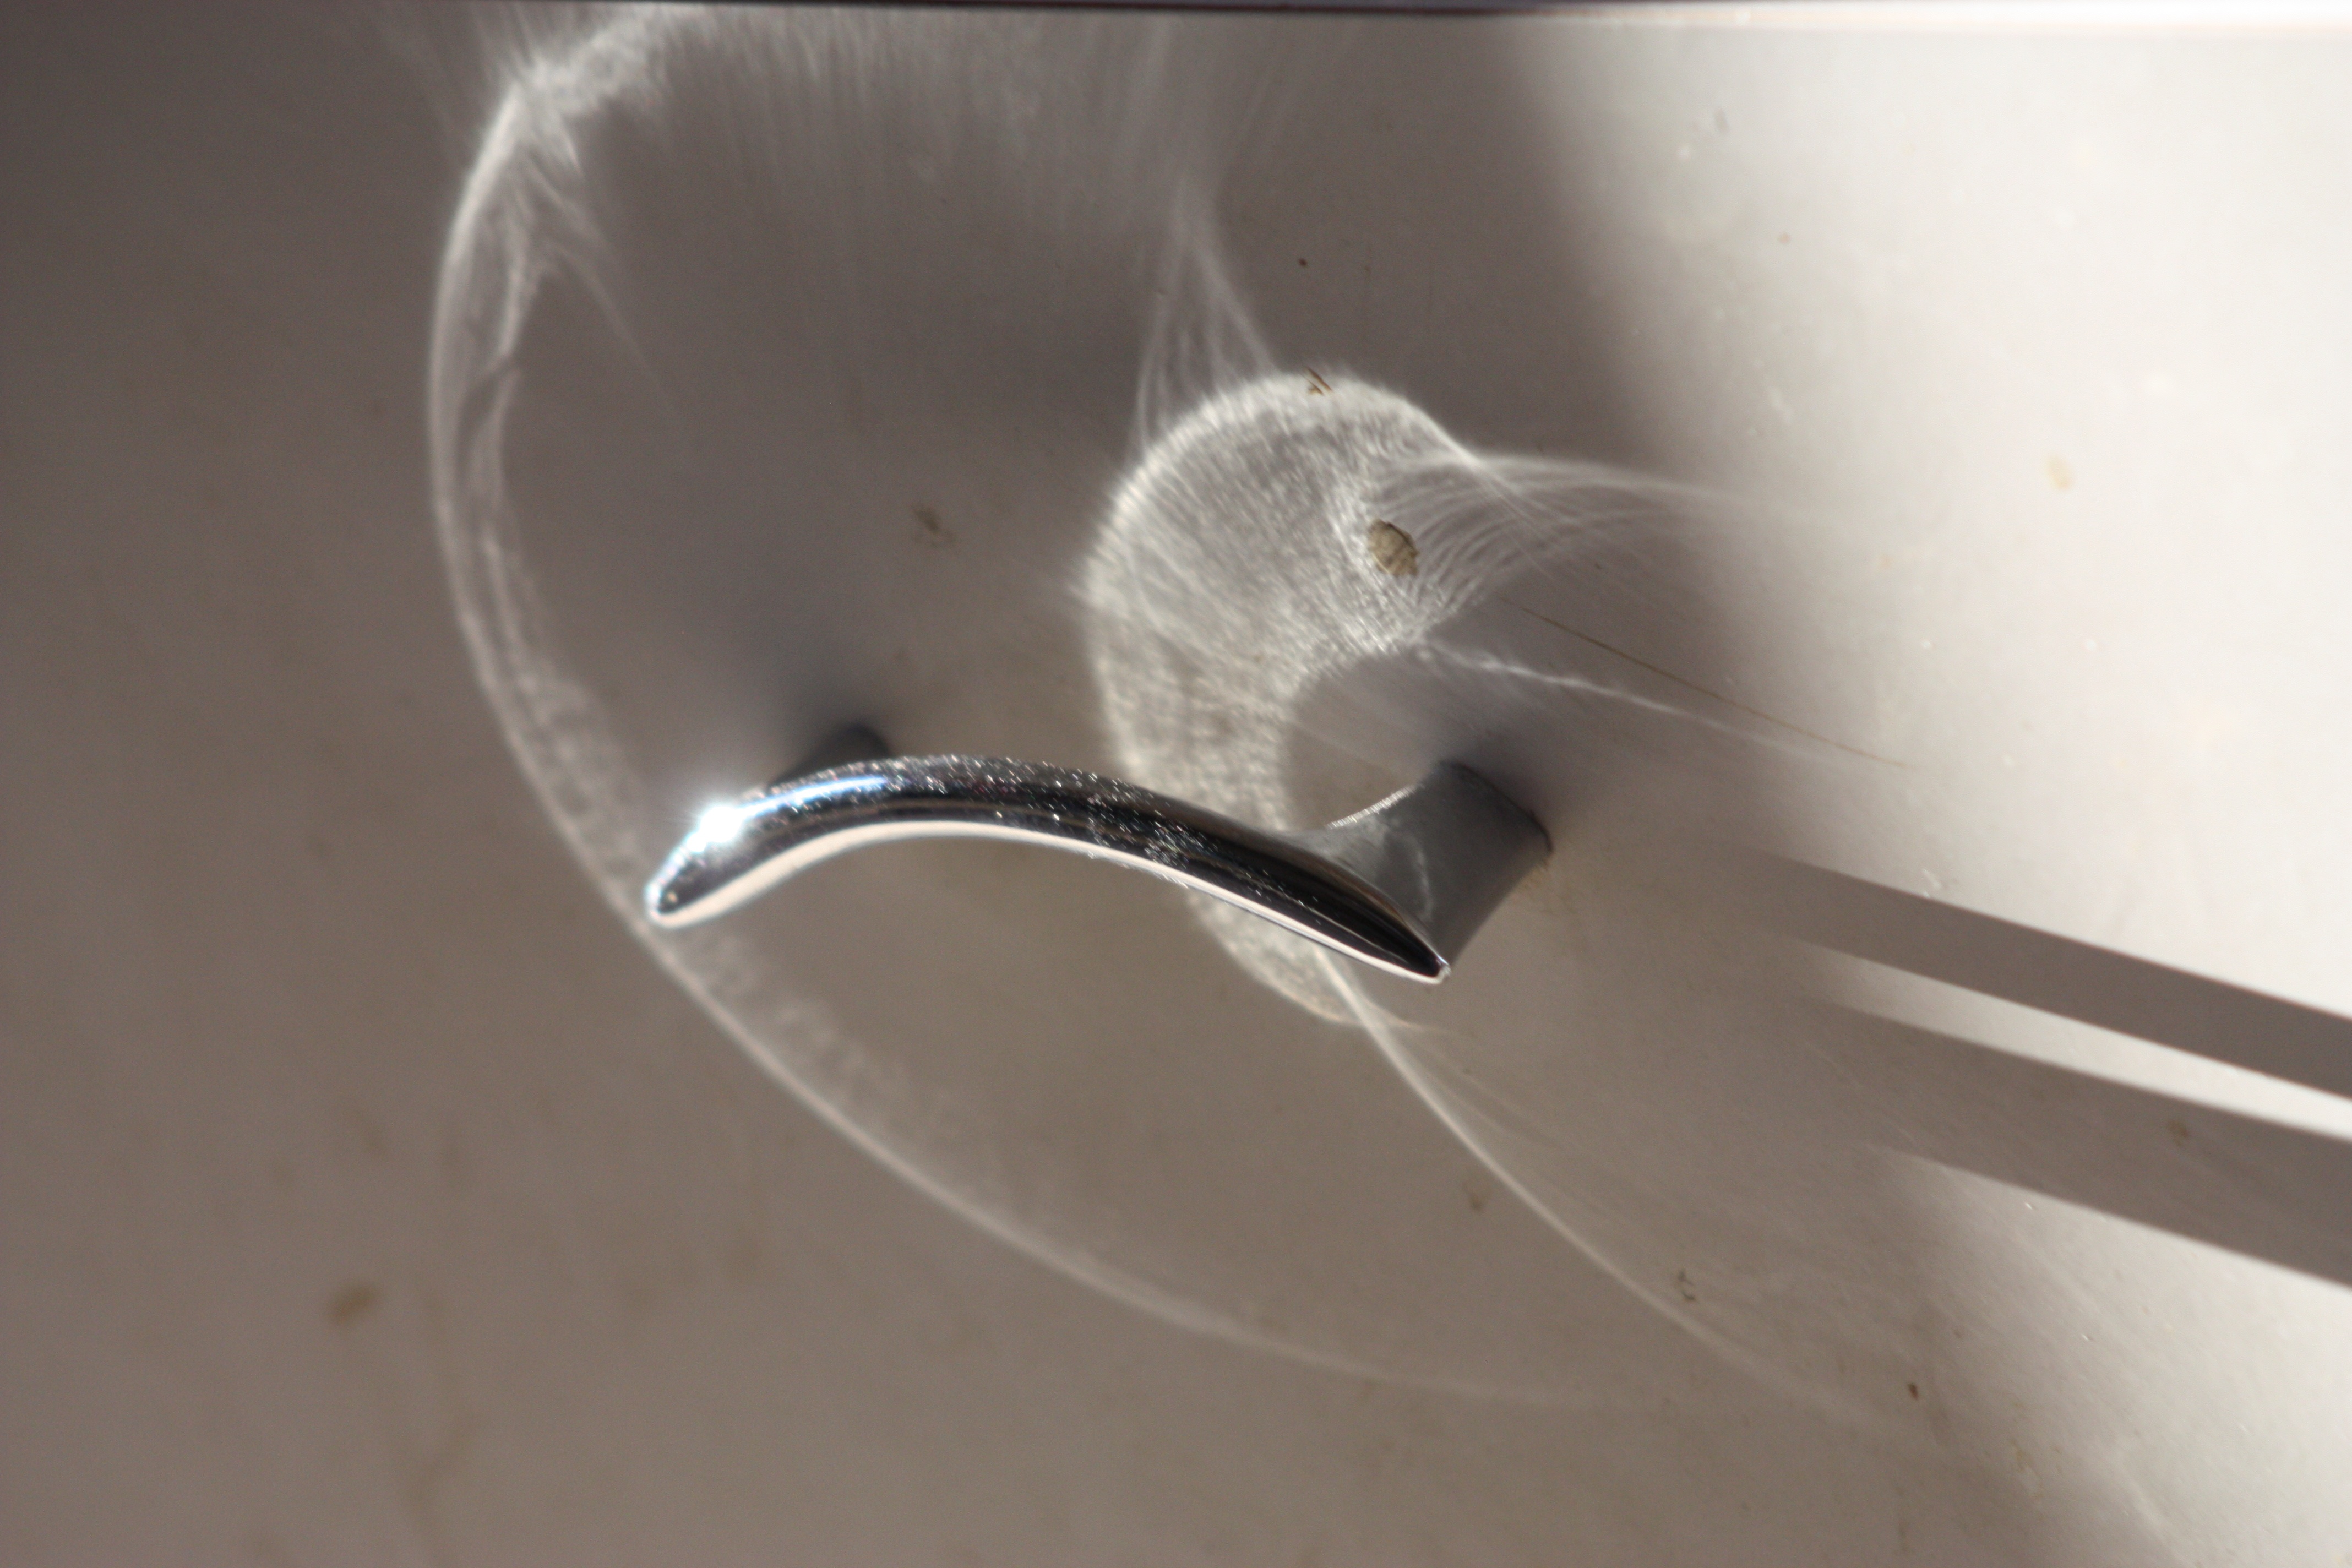
wing, beak, feather, product design